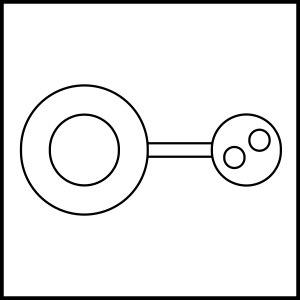
Un droodle est une énigme sous forme de petit croquis.